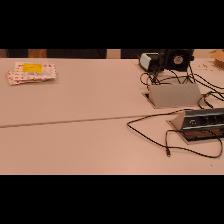
Label: NonHuman